Inano Station

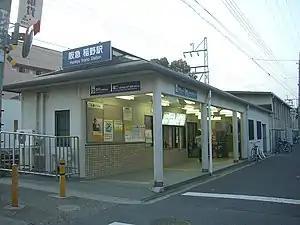
Station building

is a Hankyu railway station in Itami, Hyōgo Prefecture, Japan. The station number is HK-18. Prior to opening, the station was temporarily called Itamiguchi .